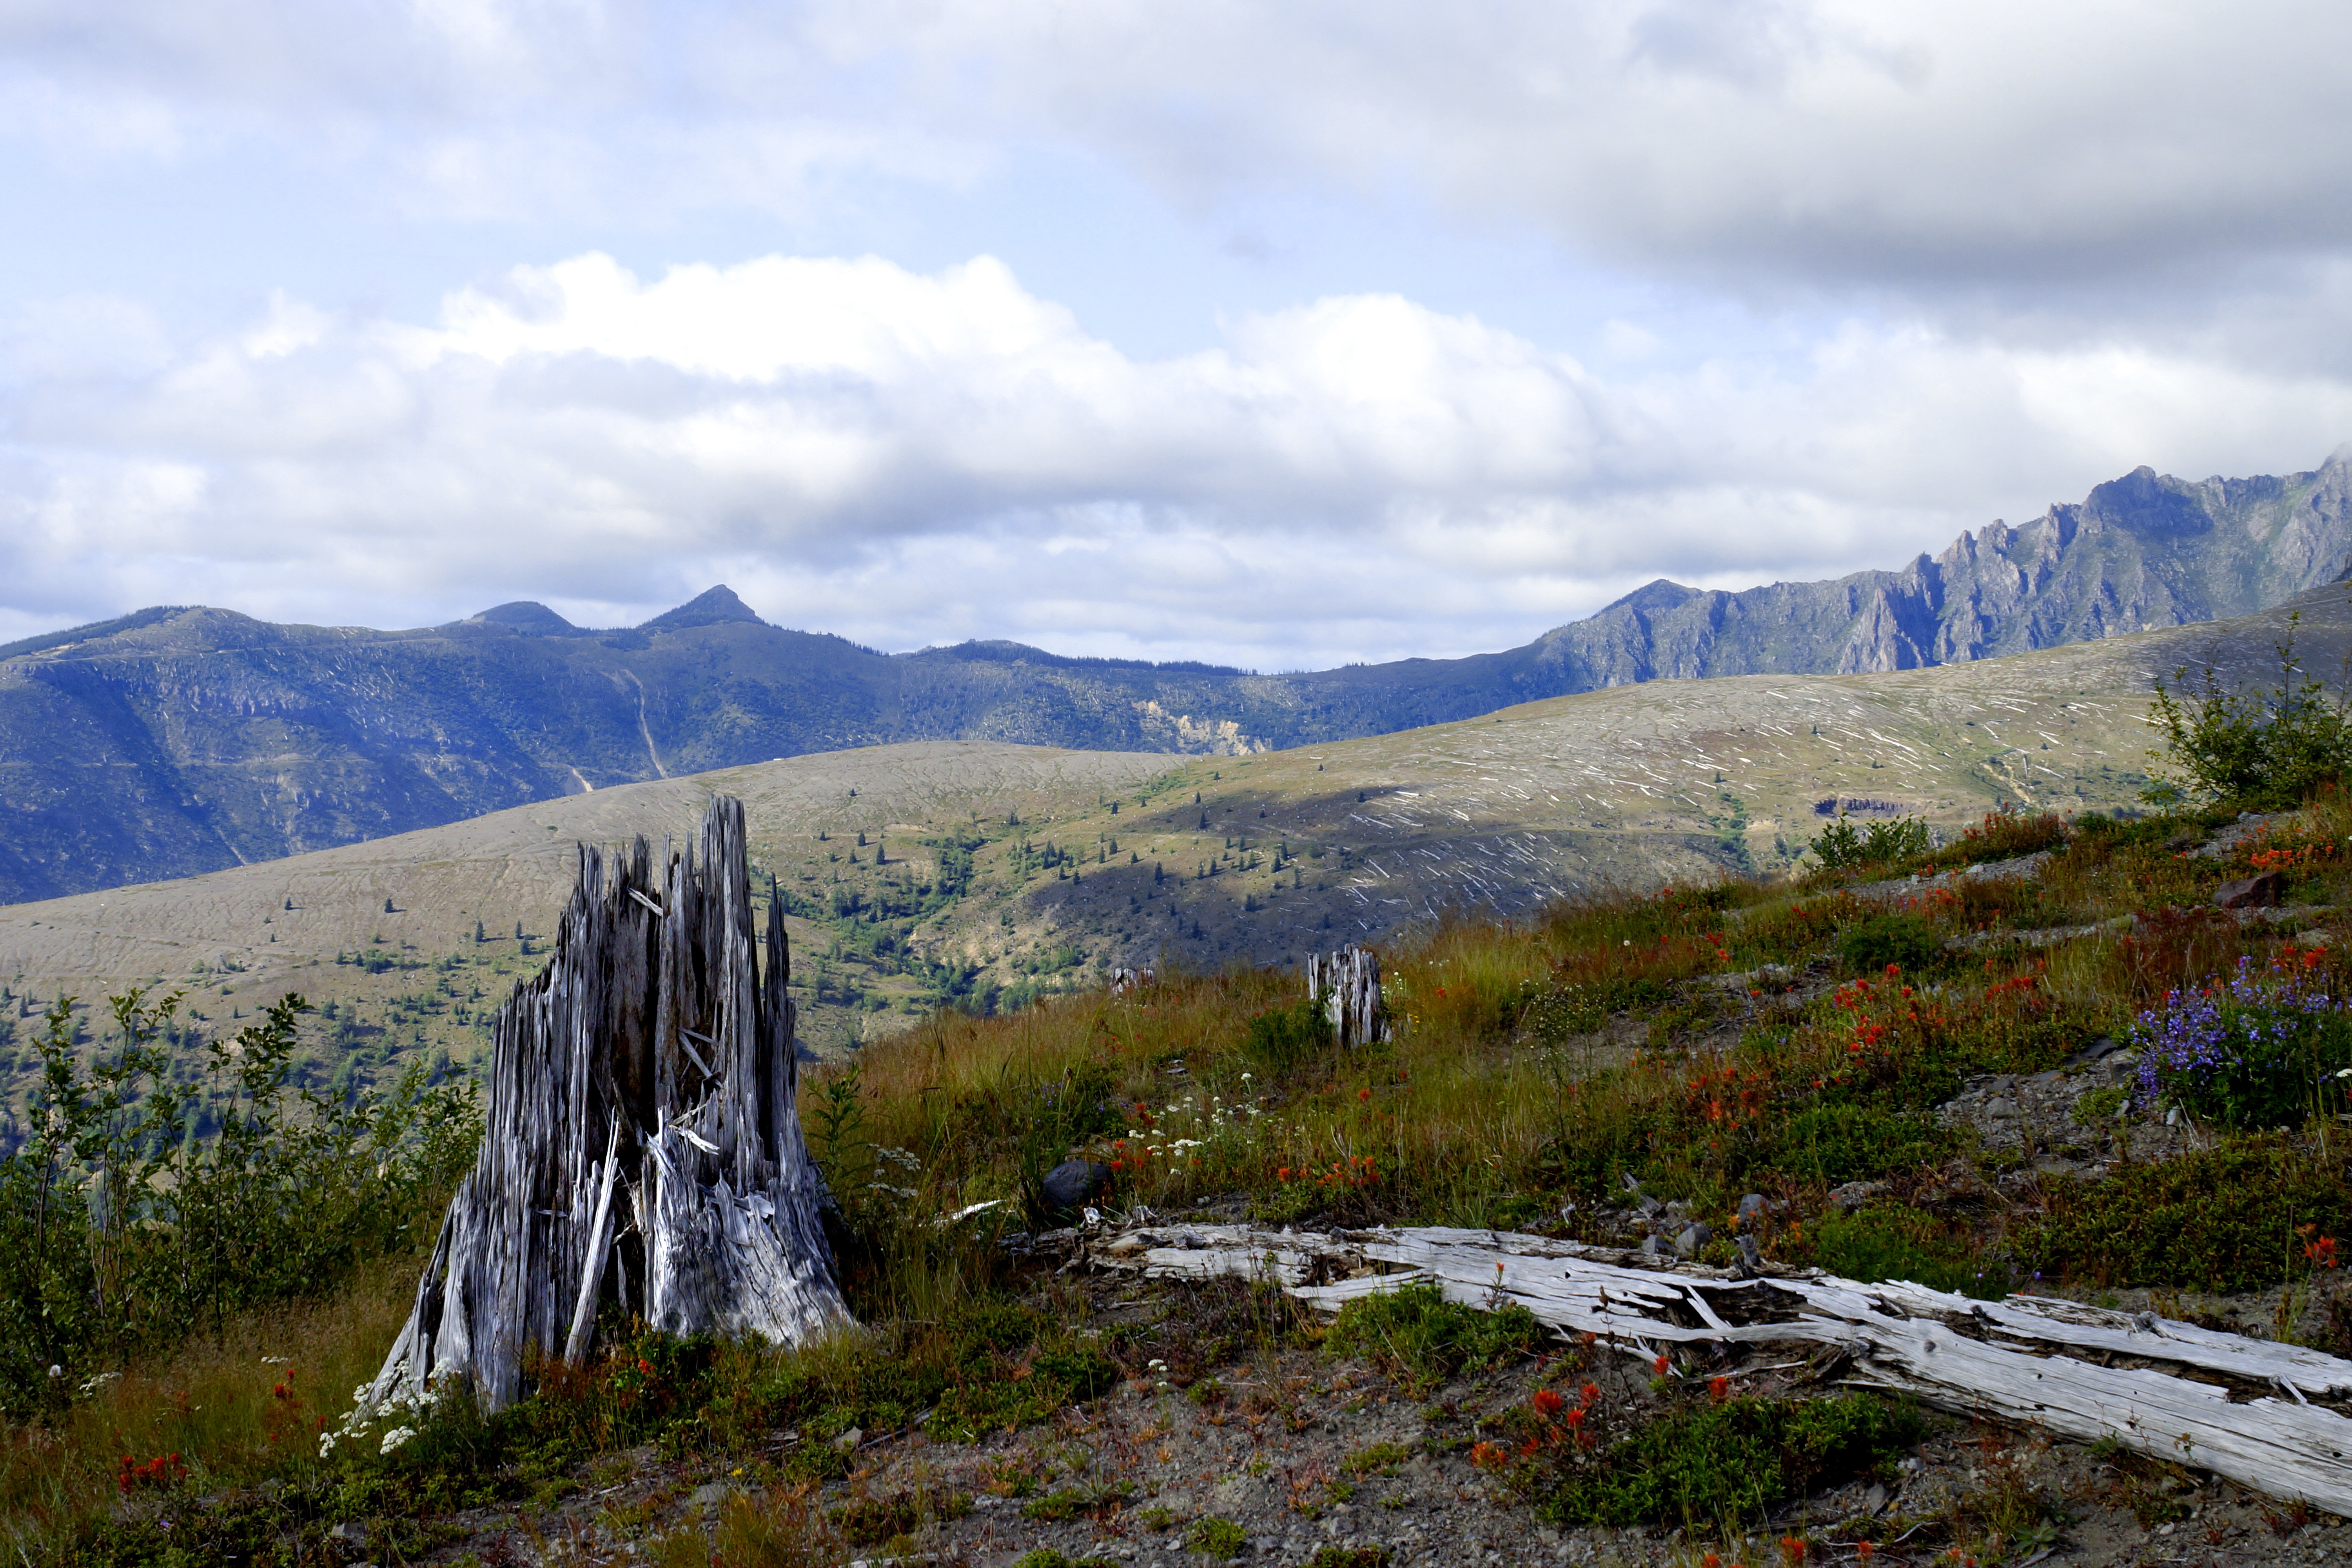
landscape, tree, nature, rock, wilderness, walking, mountain, snow, hiking, trail, lake, adventure, valley, mountain range, autumn, park, volcano, national park, ridge, geology, alps, backpacking, plateau, fell, landform, mount st helens, mountain pass, geographical feature, mountainous landforms